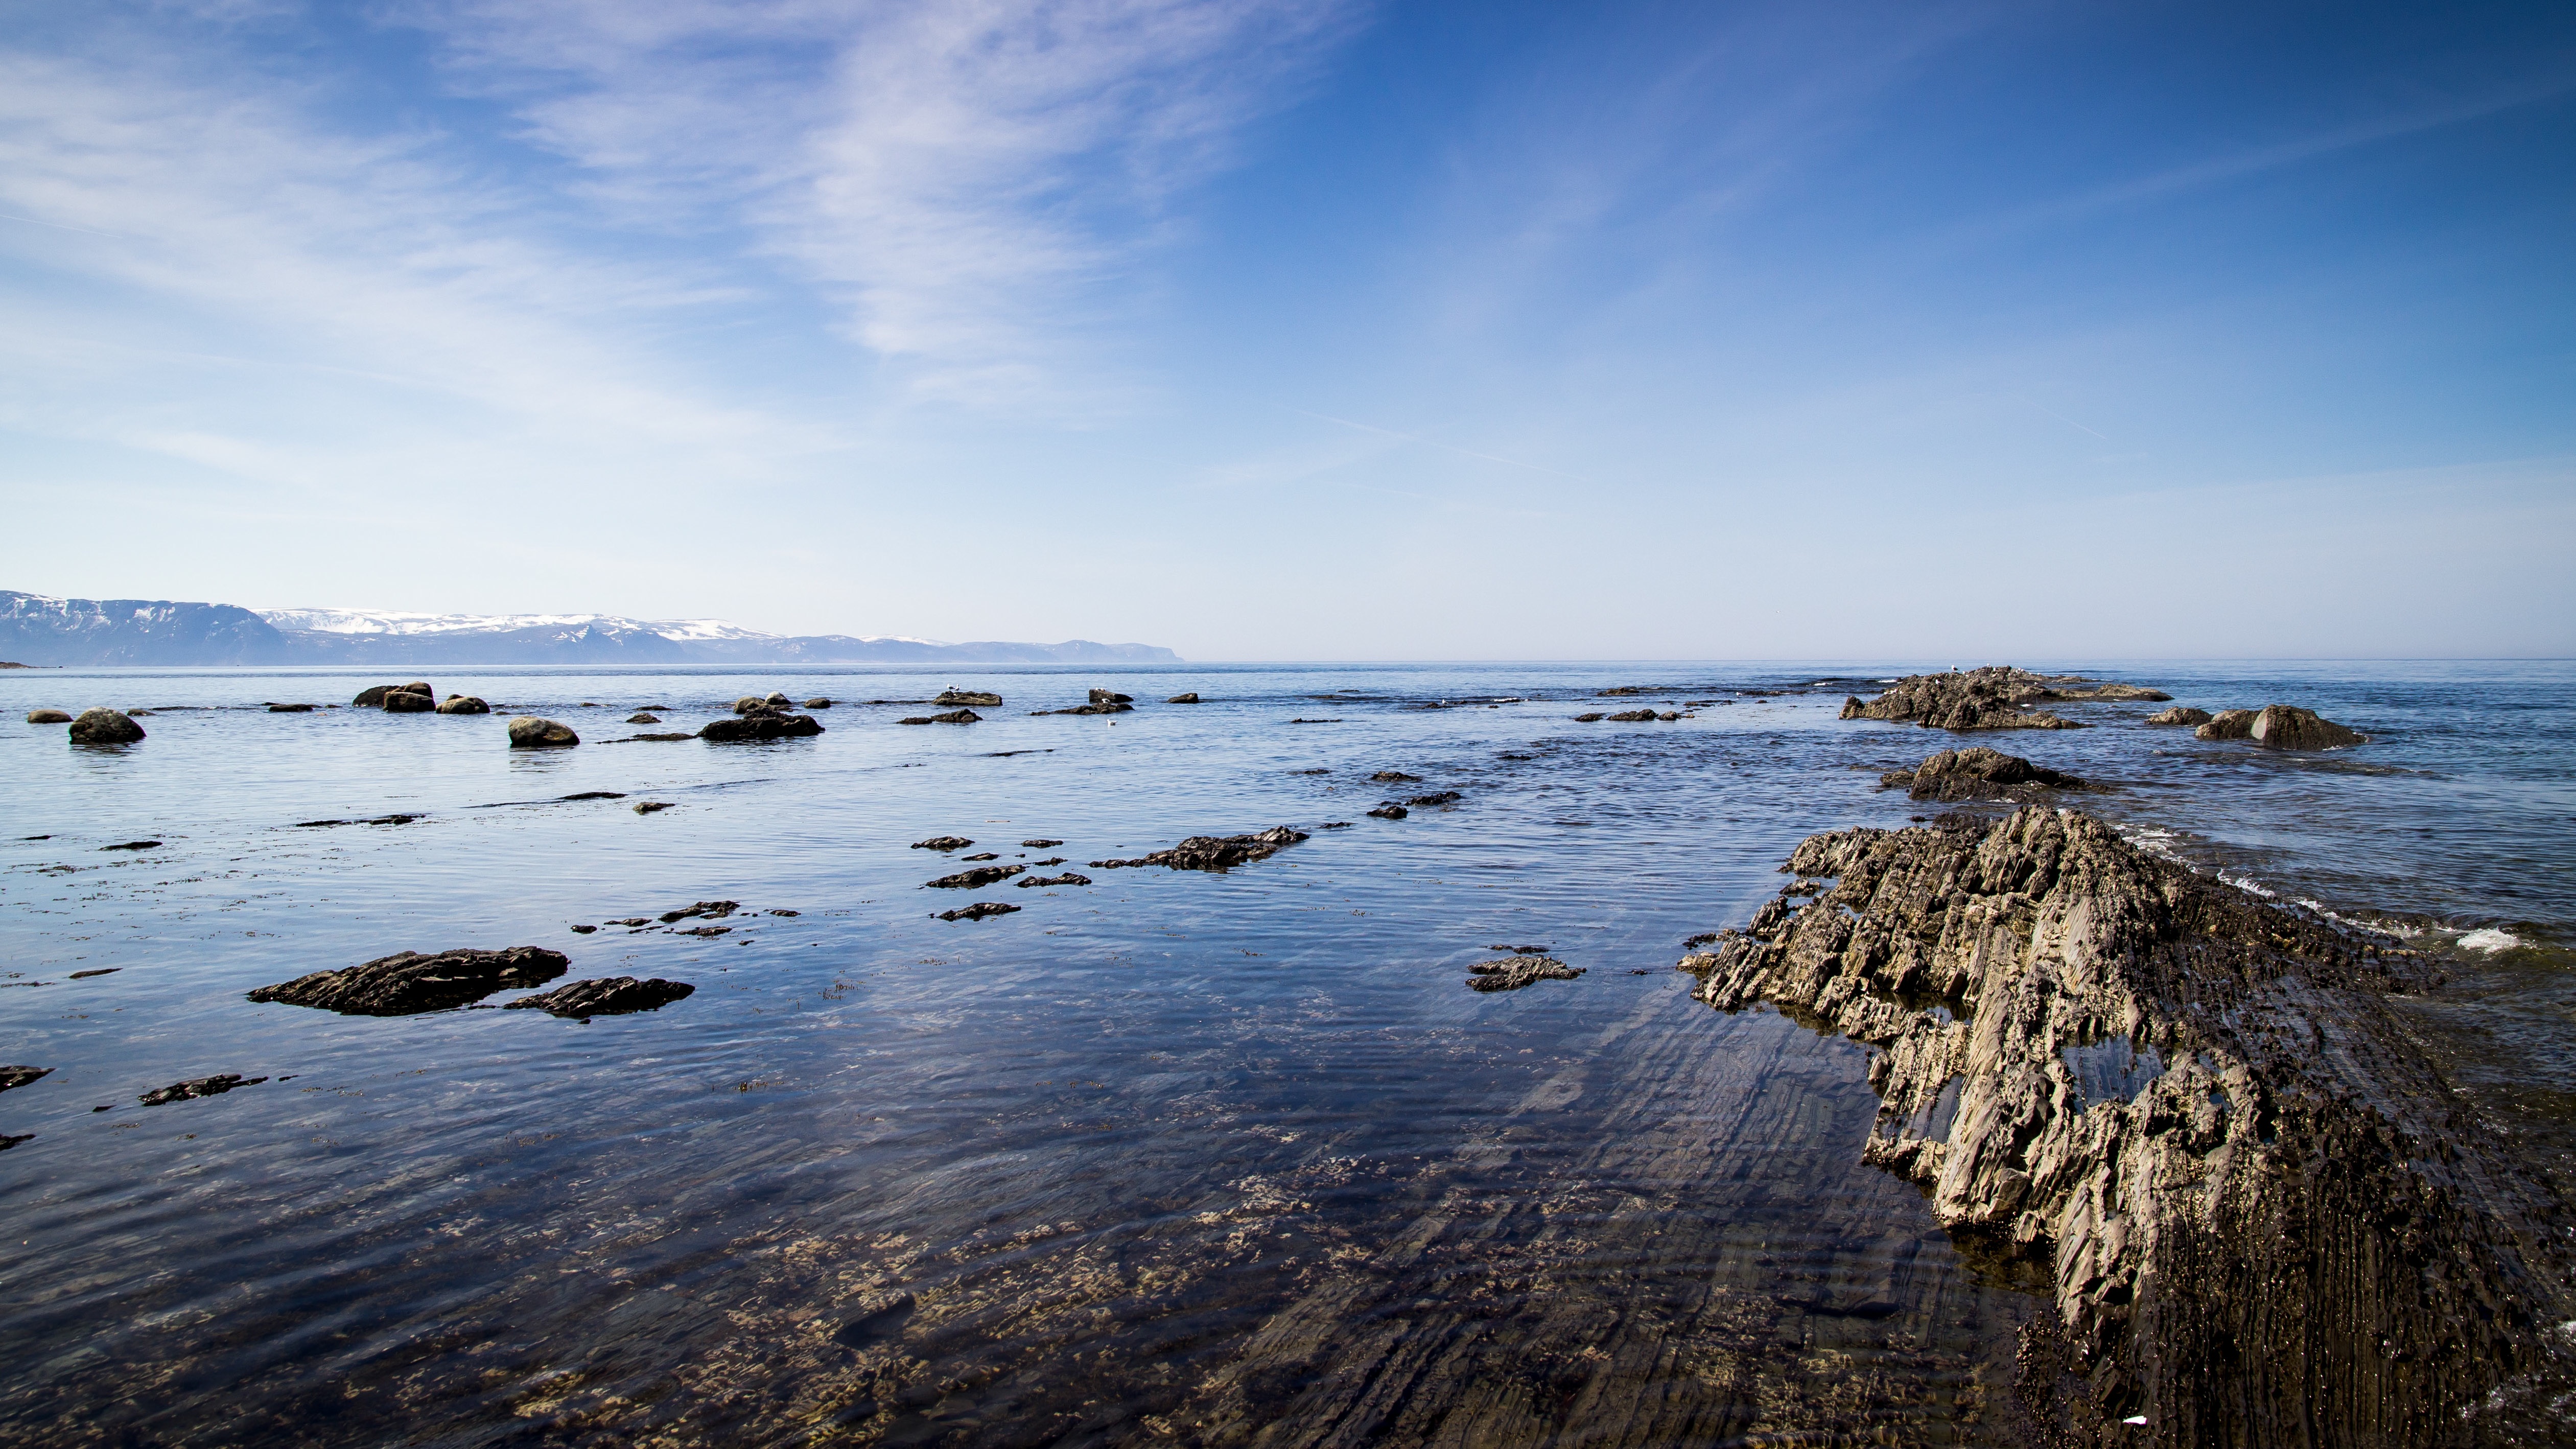
beach, landscape, sea, coast, water, nature, sand, rock, ocean, horizon, winter, cloud, sky, sunrise, sunset, sunlight, morning, shore, wave, dawn, cliff, dusk, ice, evening, cove, reflection, seascape, bay, rocky, terrain, body of water, rocks, shallow, cape, mudflat, natural environment, wind wave